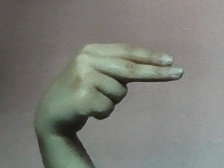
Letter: ain